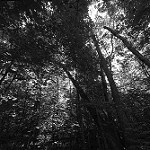
Label: B & W